Matthew Modine

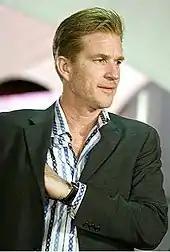
Modine in April 2006

Modine may be best known for his role as Private/Sergeant J.T. "Joker" Davis, the central character of Stanley Kubrick's Vietnam War film "Full Metal Jacket" (1987). Subsequently, Modine played the dangerous young criminal Treat in Alan Pakula's 1987 film adaptation of Lyle Kessler's stageplay "Orphans". Modine played the goofy, earnest FBI agent Mike Downey in Jonathan Demme's screwball comedy "Married to the Mob" (1988) opposite Michelle Pfeiffer. In 1990, he led the cast of "Memphis Belle", a fictionalized account of the B-17 Flying Fortress. Modine's subsequent roles included Drake Goodman in the thriller "Pacific Heights" (1990), Dr. Don Francis in the HBO film "And the Band Played On" (1993), and Dr. Ralph Wyman in the Robert Altman film "Short Cuts" (1993). For his work in "And the Band Played On", he was nominated for a Golden Globe Award for Best Actor in a Miniseries or Motion Picture Made for Television and for a Primetime Emmy Award for Outstanding Lead Actor in a Miniseries or a Special, and for his work in "Short Cuts", he received a special Golden Globe Award for the ensemble cast.